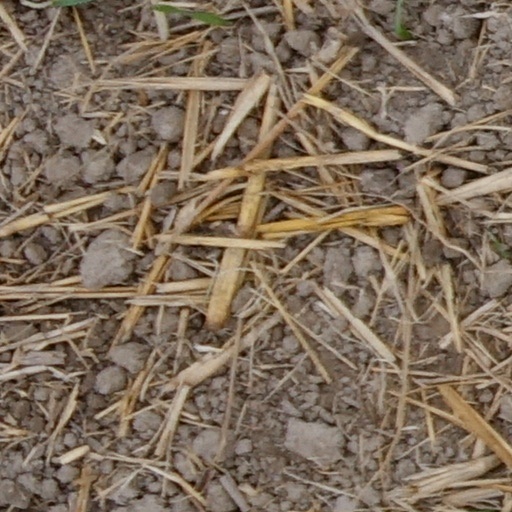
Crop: wheat